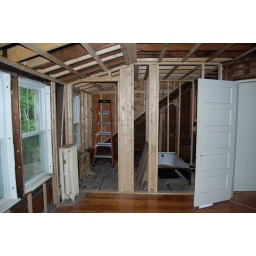
this is in bedroom 3 (will's new room) looking into the bathroom and closet